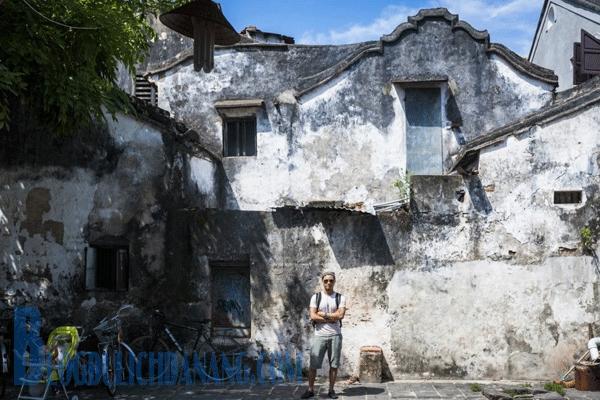
có một nam thanh niên đang khoanh tay ở trước một bức tường